Medicago Inc.

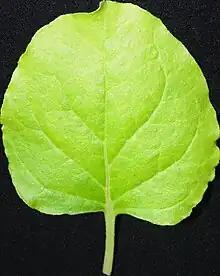
"Nicotiana benthamiana", leaf

The Medicago technology used plants as bioreactors to produce proteins for vaccine and protein-based therapeutic candidates. The plant-based production platform was intended to be accurate and rapid to shorten product development time and prevent the risk of mutation.